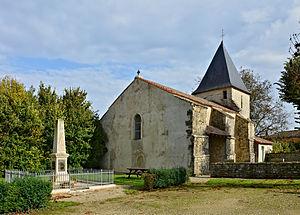
Vue sud-ouest de l'église de Linazay, Vienne, France.
Linazay est une commune du centre-ouest de la France située dans le département de la Vienne en région Nouvelle-Aquitaine.